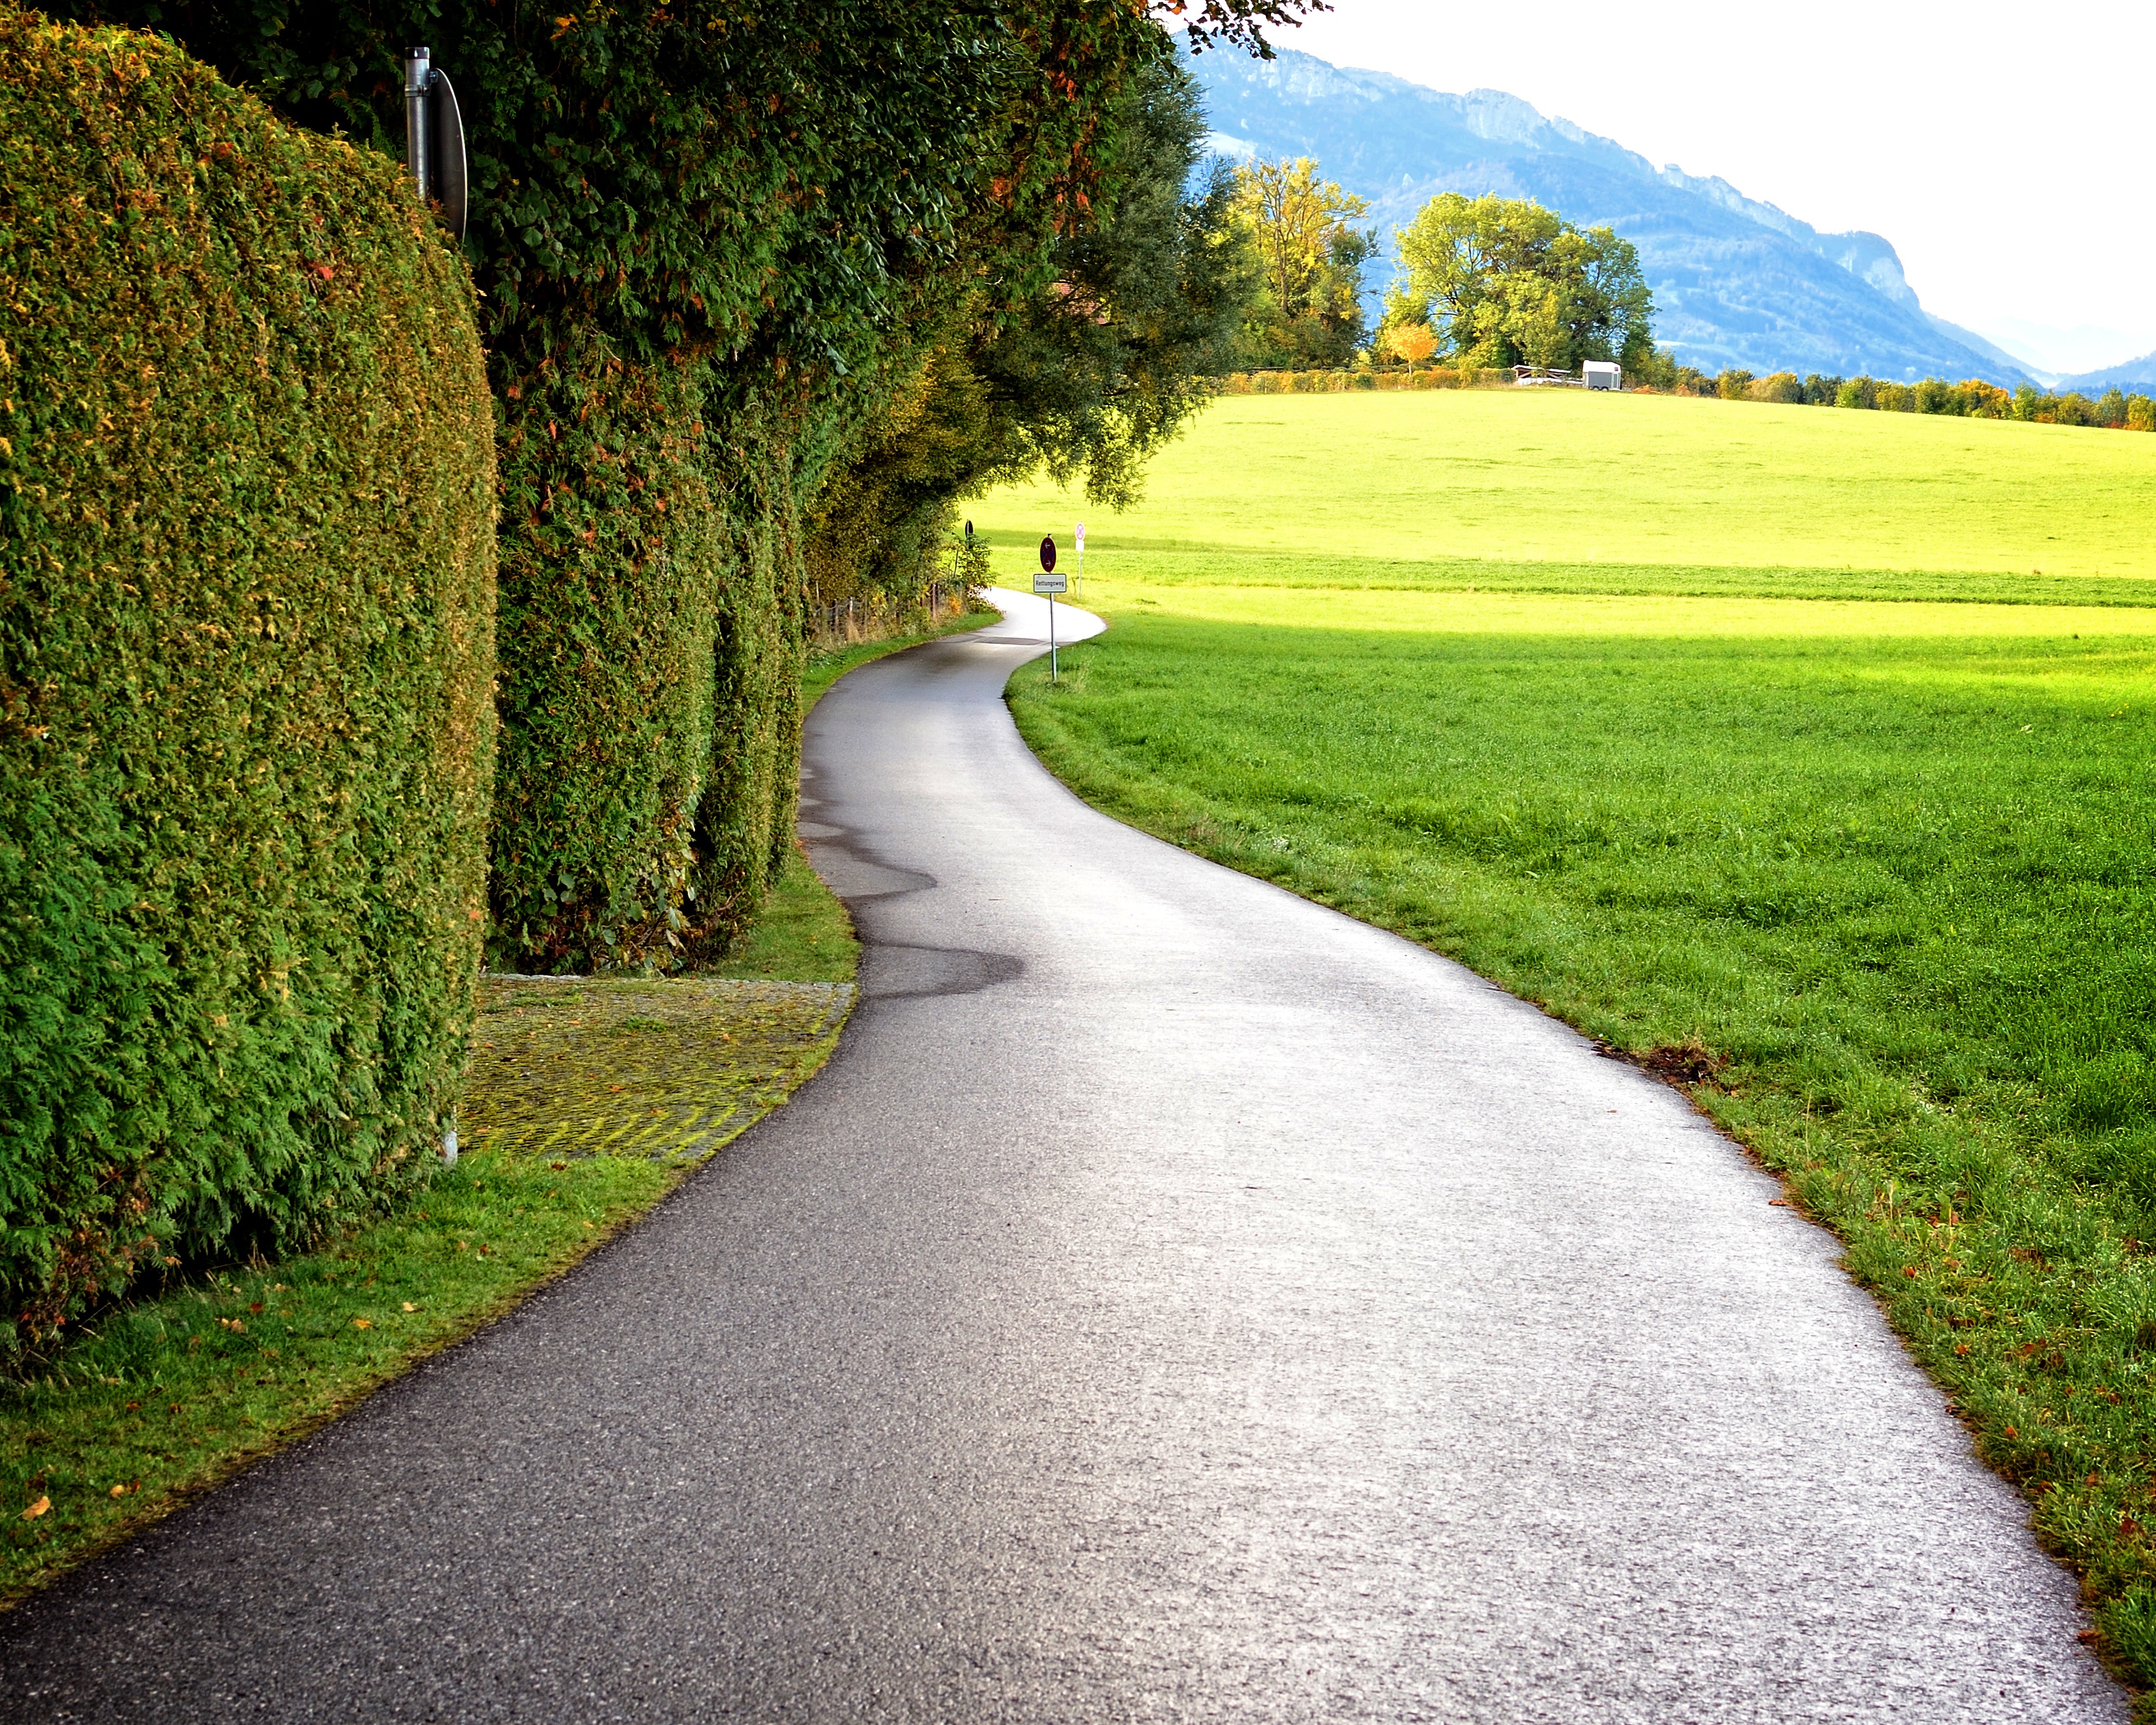
tree, nature, grass, plant, road, field, lawn, meadow, atmosphere, asphalt, walkway, green, shadow, soil, lane, trees, infrastructure, swinging, shrub, mood, moist, away, hedge, rural area, flooring, road surface, woody plant